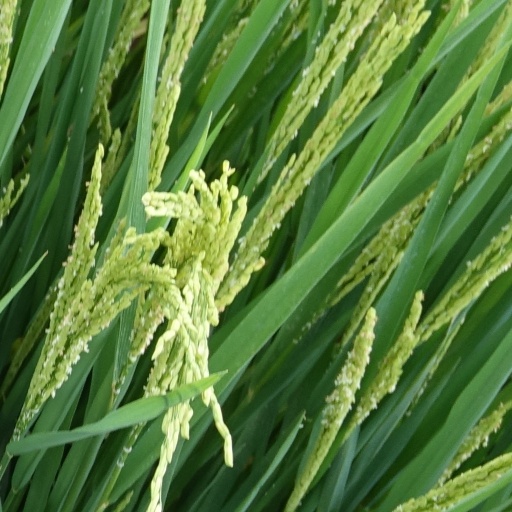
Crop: rice